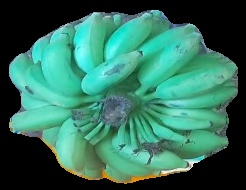
Variety: elakki-bale
Grade: grade2